Ancient Regime of Spain

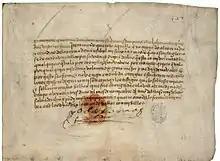
Will of Isabella the Catholic.

It was the countryside, agricultural activities, which constituted the overwhelming majority of the economy in pre-industrial society. Primary food production depended on an agriculture subjected to traditional processes sanctioned by custom and the uses of the feudal regime, in charge of peasants whose social situation sometimes led to revolt (Irmandiño revolts in Galicia, "pagesos de remença" in Catalonia), with the monarchy playing an arbitration role ("Sentencia Arbitral de Guadalupe") that did not hide its preference for maintaining the privileged status of the nobility and clergy (legislation on the Majorat).